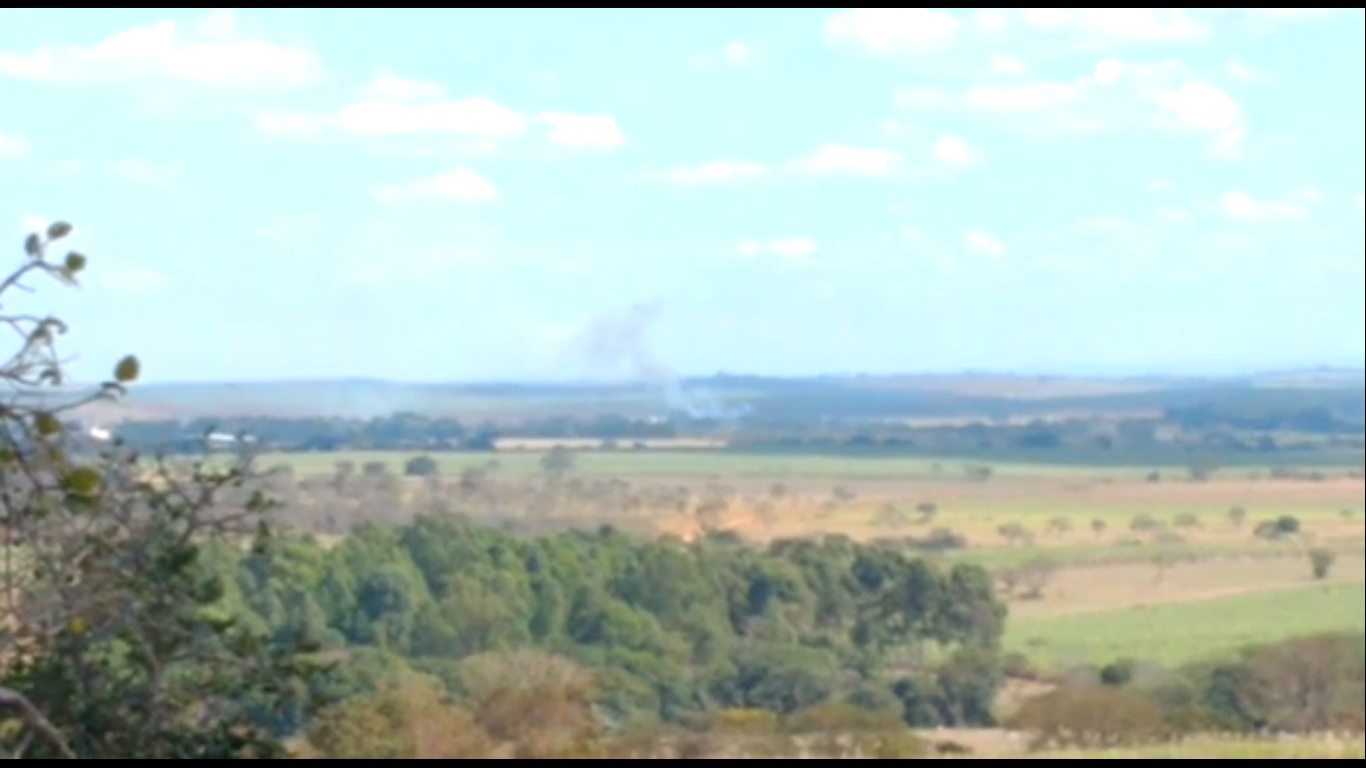
Fire: no
Smoke: yes